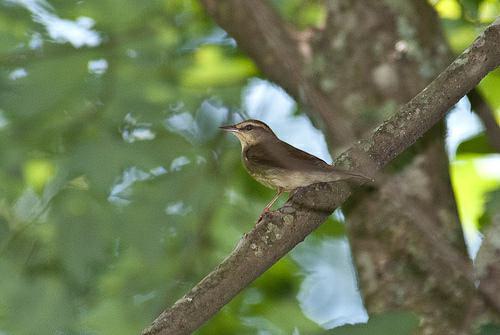
A photo of a swainson warbler